Pearling (body modification)

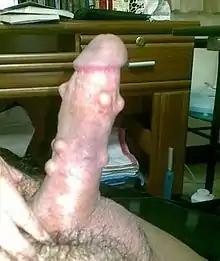
Pearling

There are two common procedures, one being very similar to a frenum piercing and the other being similar to inserting a subdermal implant, and requiring more medical knowledge and specialized tools. Either procedure is relatively safe with risks and healing much like a subdermal implant in any other part of the body, although, like many genital piercings, the generous blood flow to the genitals can reduce healing times considerably. Inflammation is very common, during and after healing, although careful healing can minimize this. Rejection is rare, but can occur.